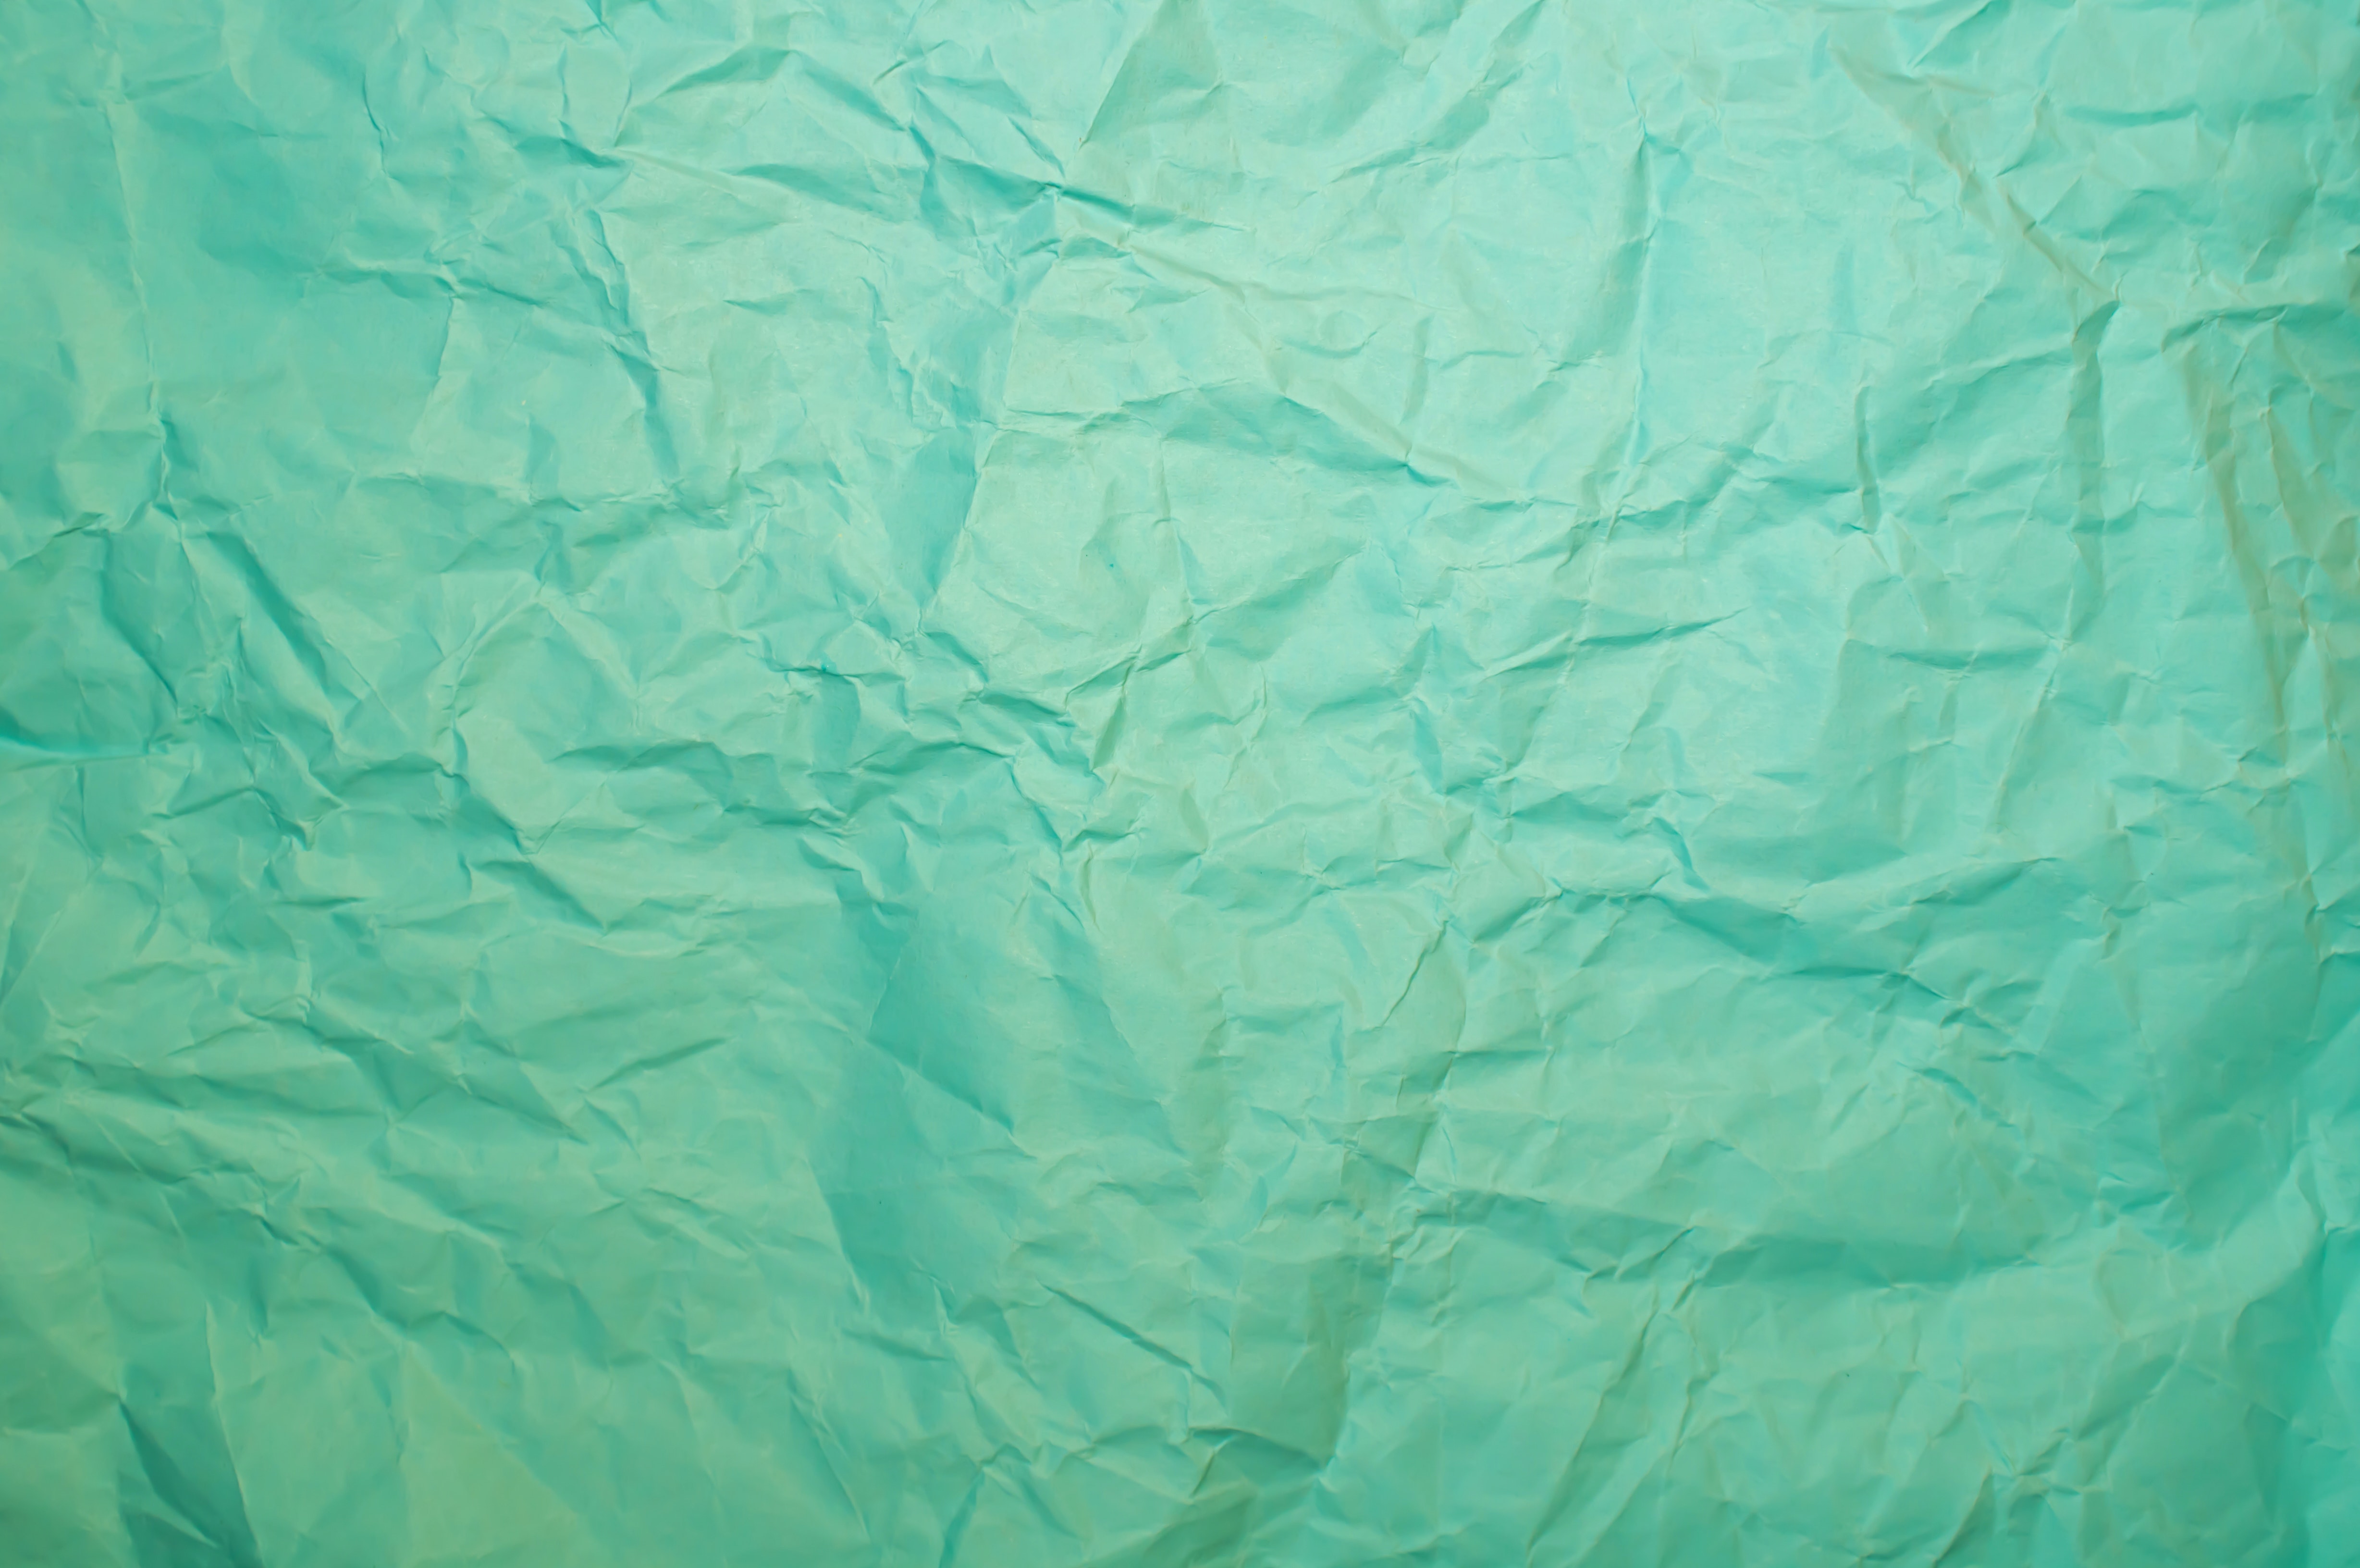
art, azure, aqua, Tints and shades, fluid, electric blue, pattern, natural material, Transparent material, rectangle, fashion accessory, plastic, liquid